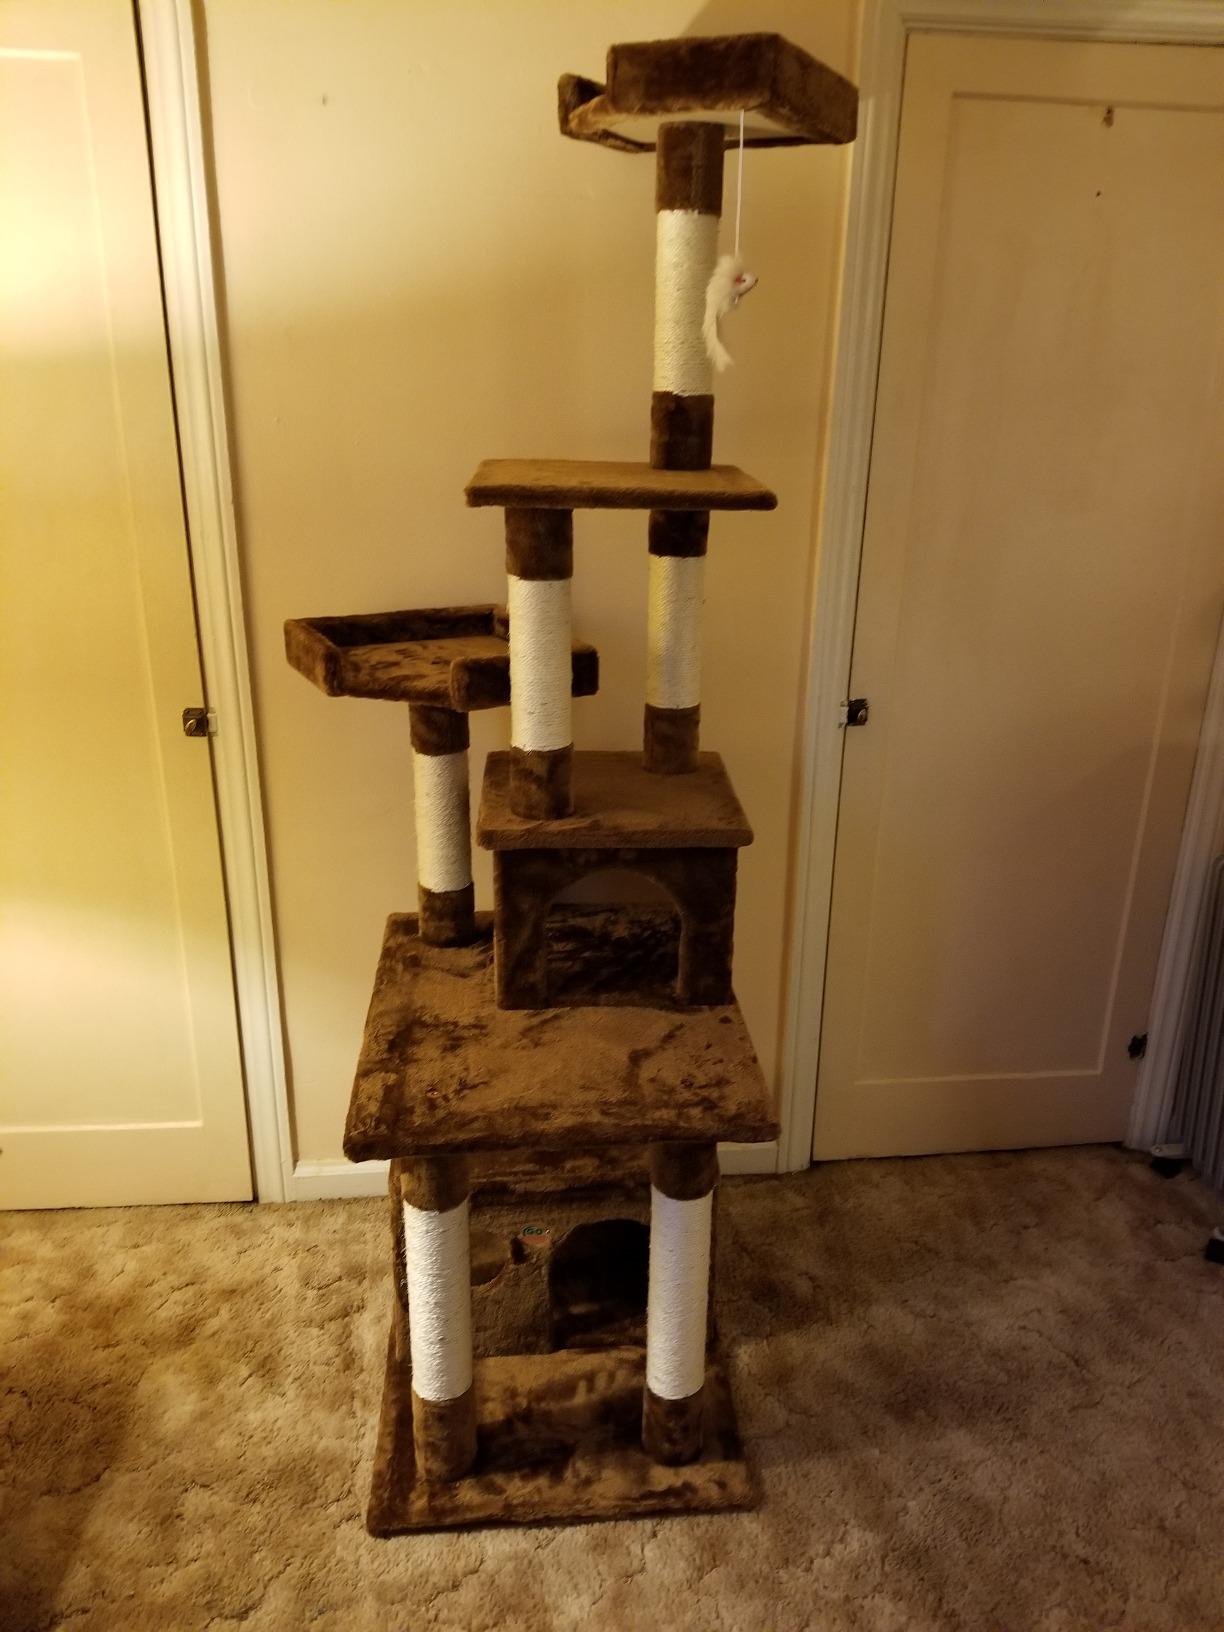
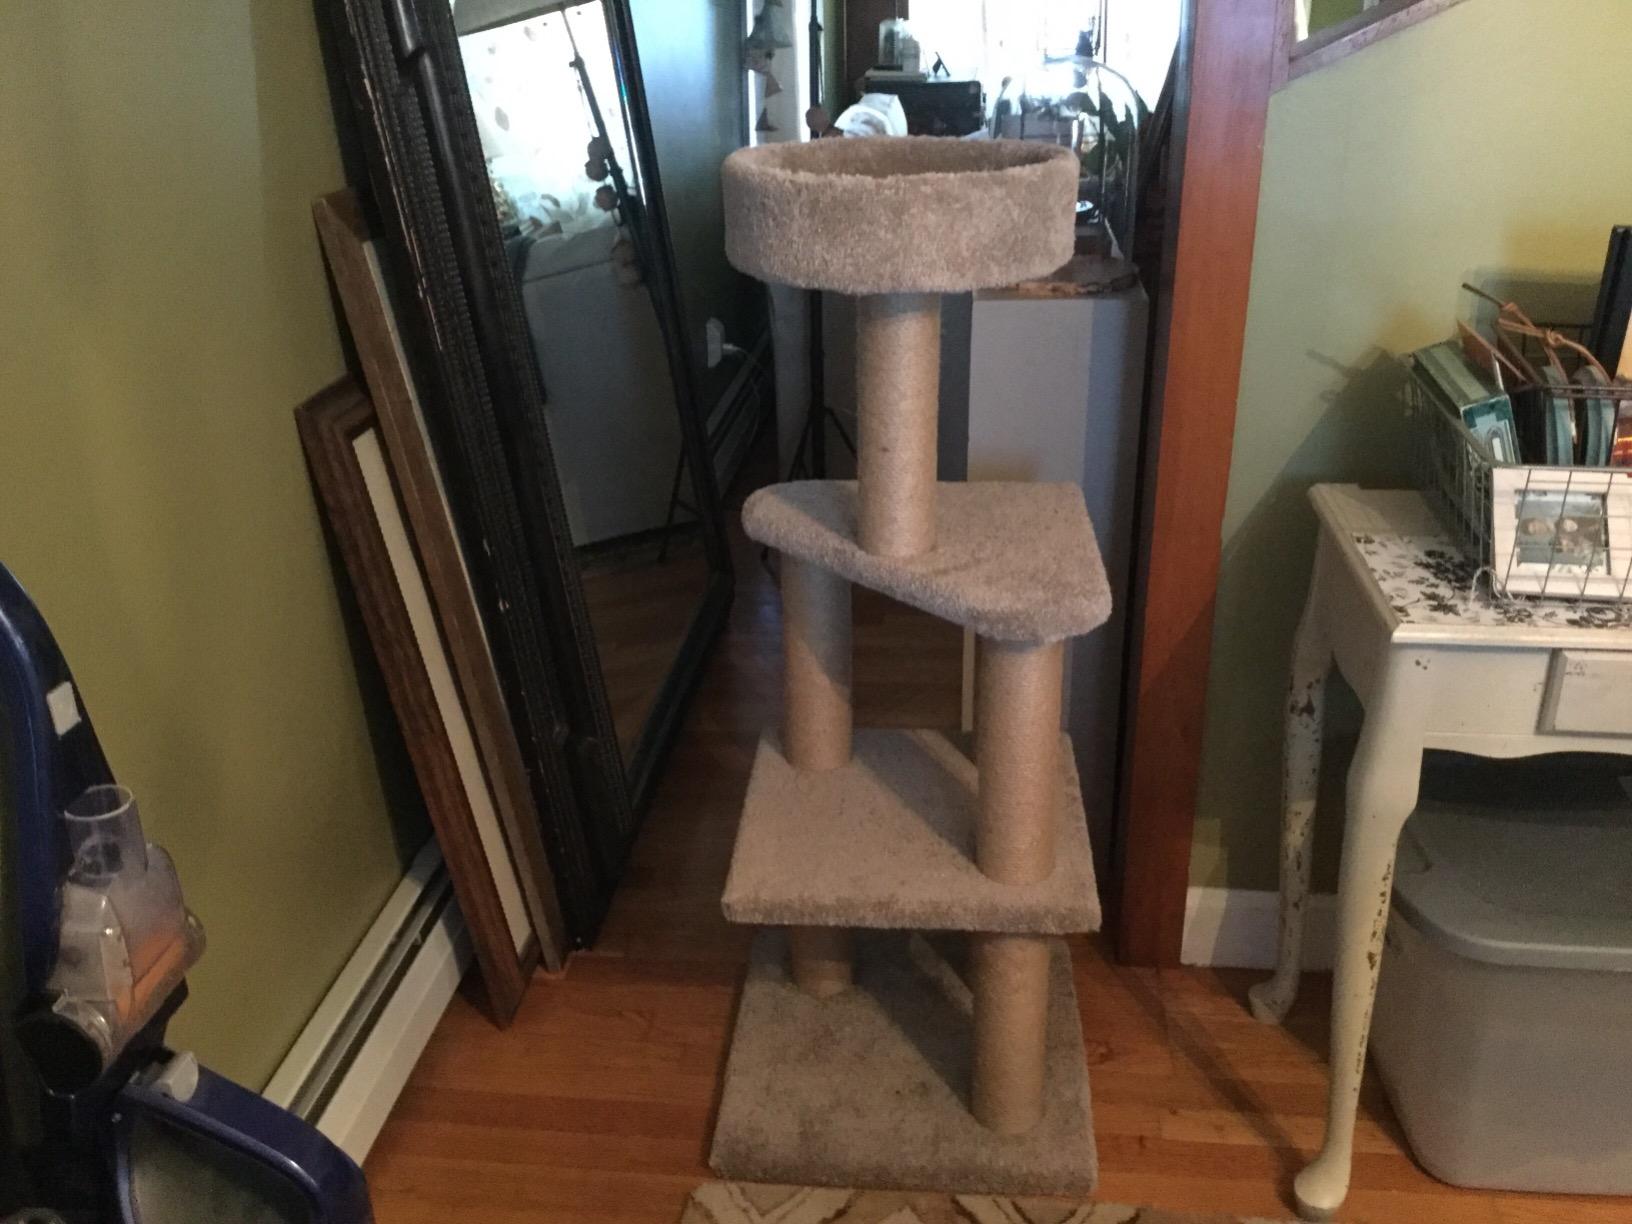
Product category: items_cat tree
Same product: no